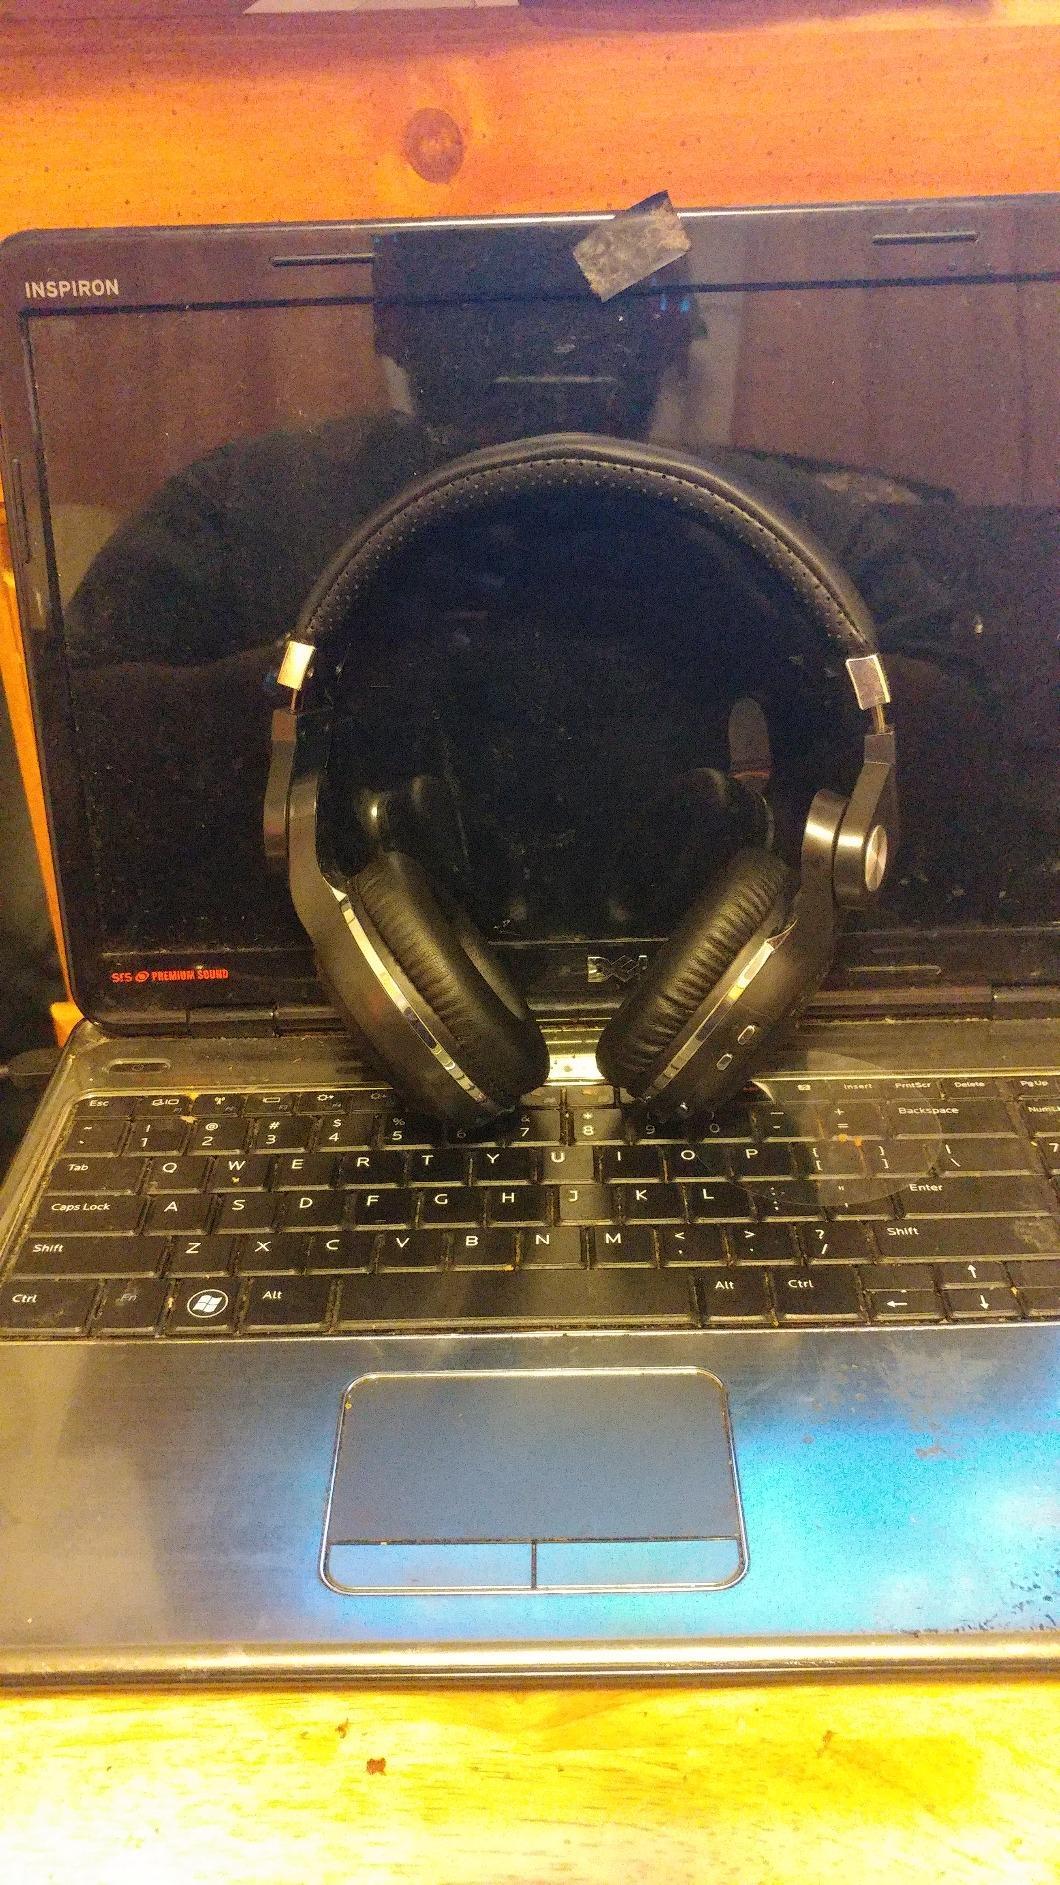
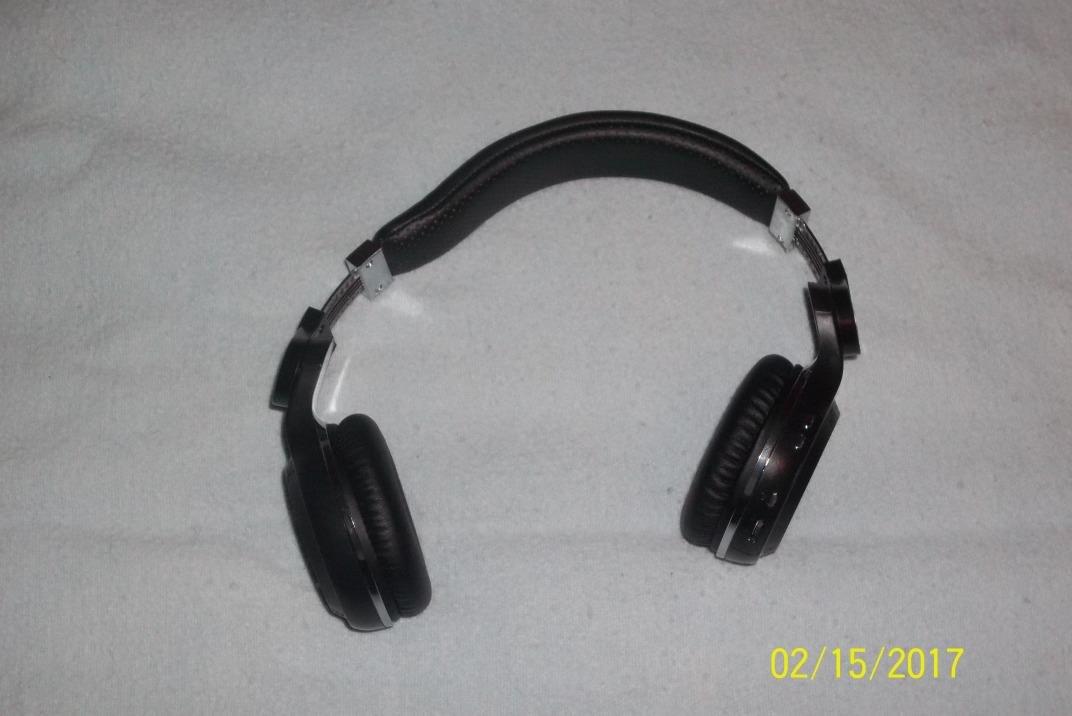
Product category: headphones
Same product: yes